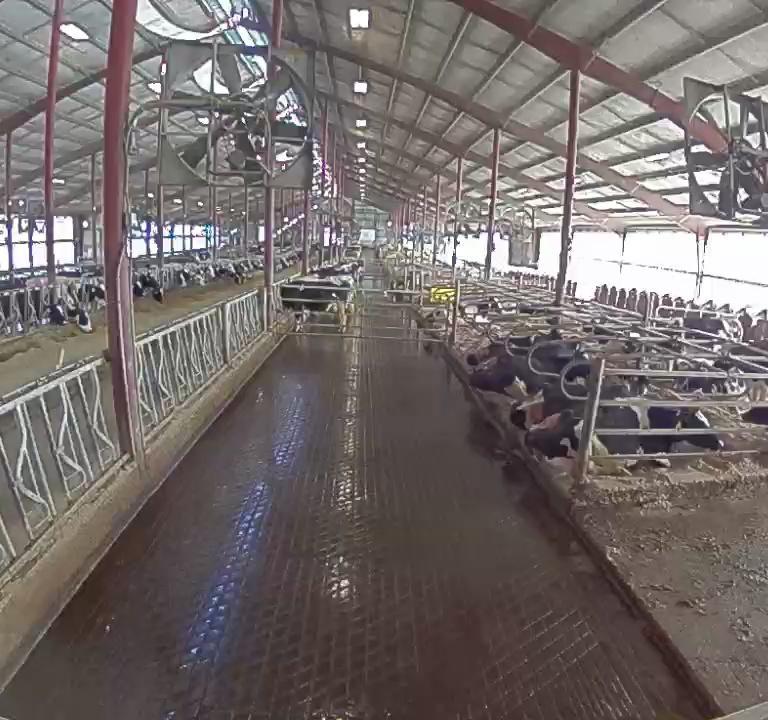
Number of cows: 7